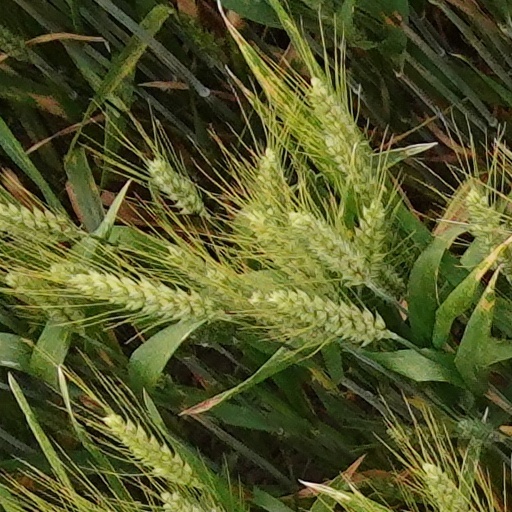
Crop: wheat